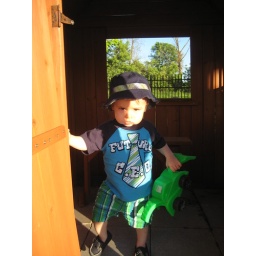
playing in his cousins' tree house